Tomb of Benei Hezir

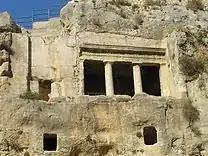
Benei Hezir tomb (western facade)

The Tomb of Benei Hezir, previously known as the Tomb of Saint James, is the oldest of four monumental rock-cut tombs that stand in the Kidron Valley in Jerusalem, adjacent to the Tomb of Zechariah and a few meters from the Tomb of Absalom. It dates to the Second Temple period. It is a complex of burial caves. The tomb was originally accessed from a single rock-cut stairwell which descends to the tomb from the north. At a later period an additional entrance was created by quarrying a tunnel from the courtyard of the monument known as "the Tomb of Zechariah". This is also the contemporary entrance to the burial complex.